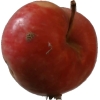
Label: Apple 10